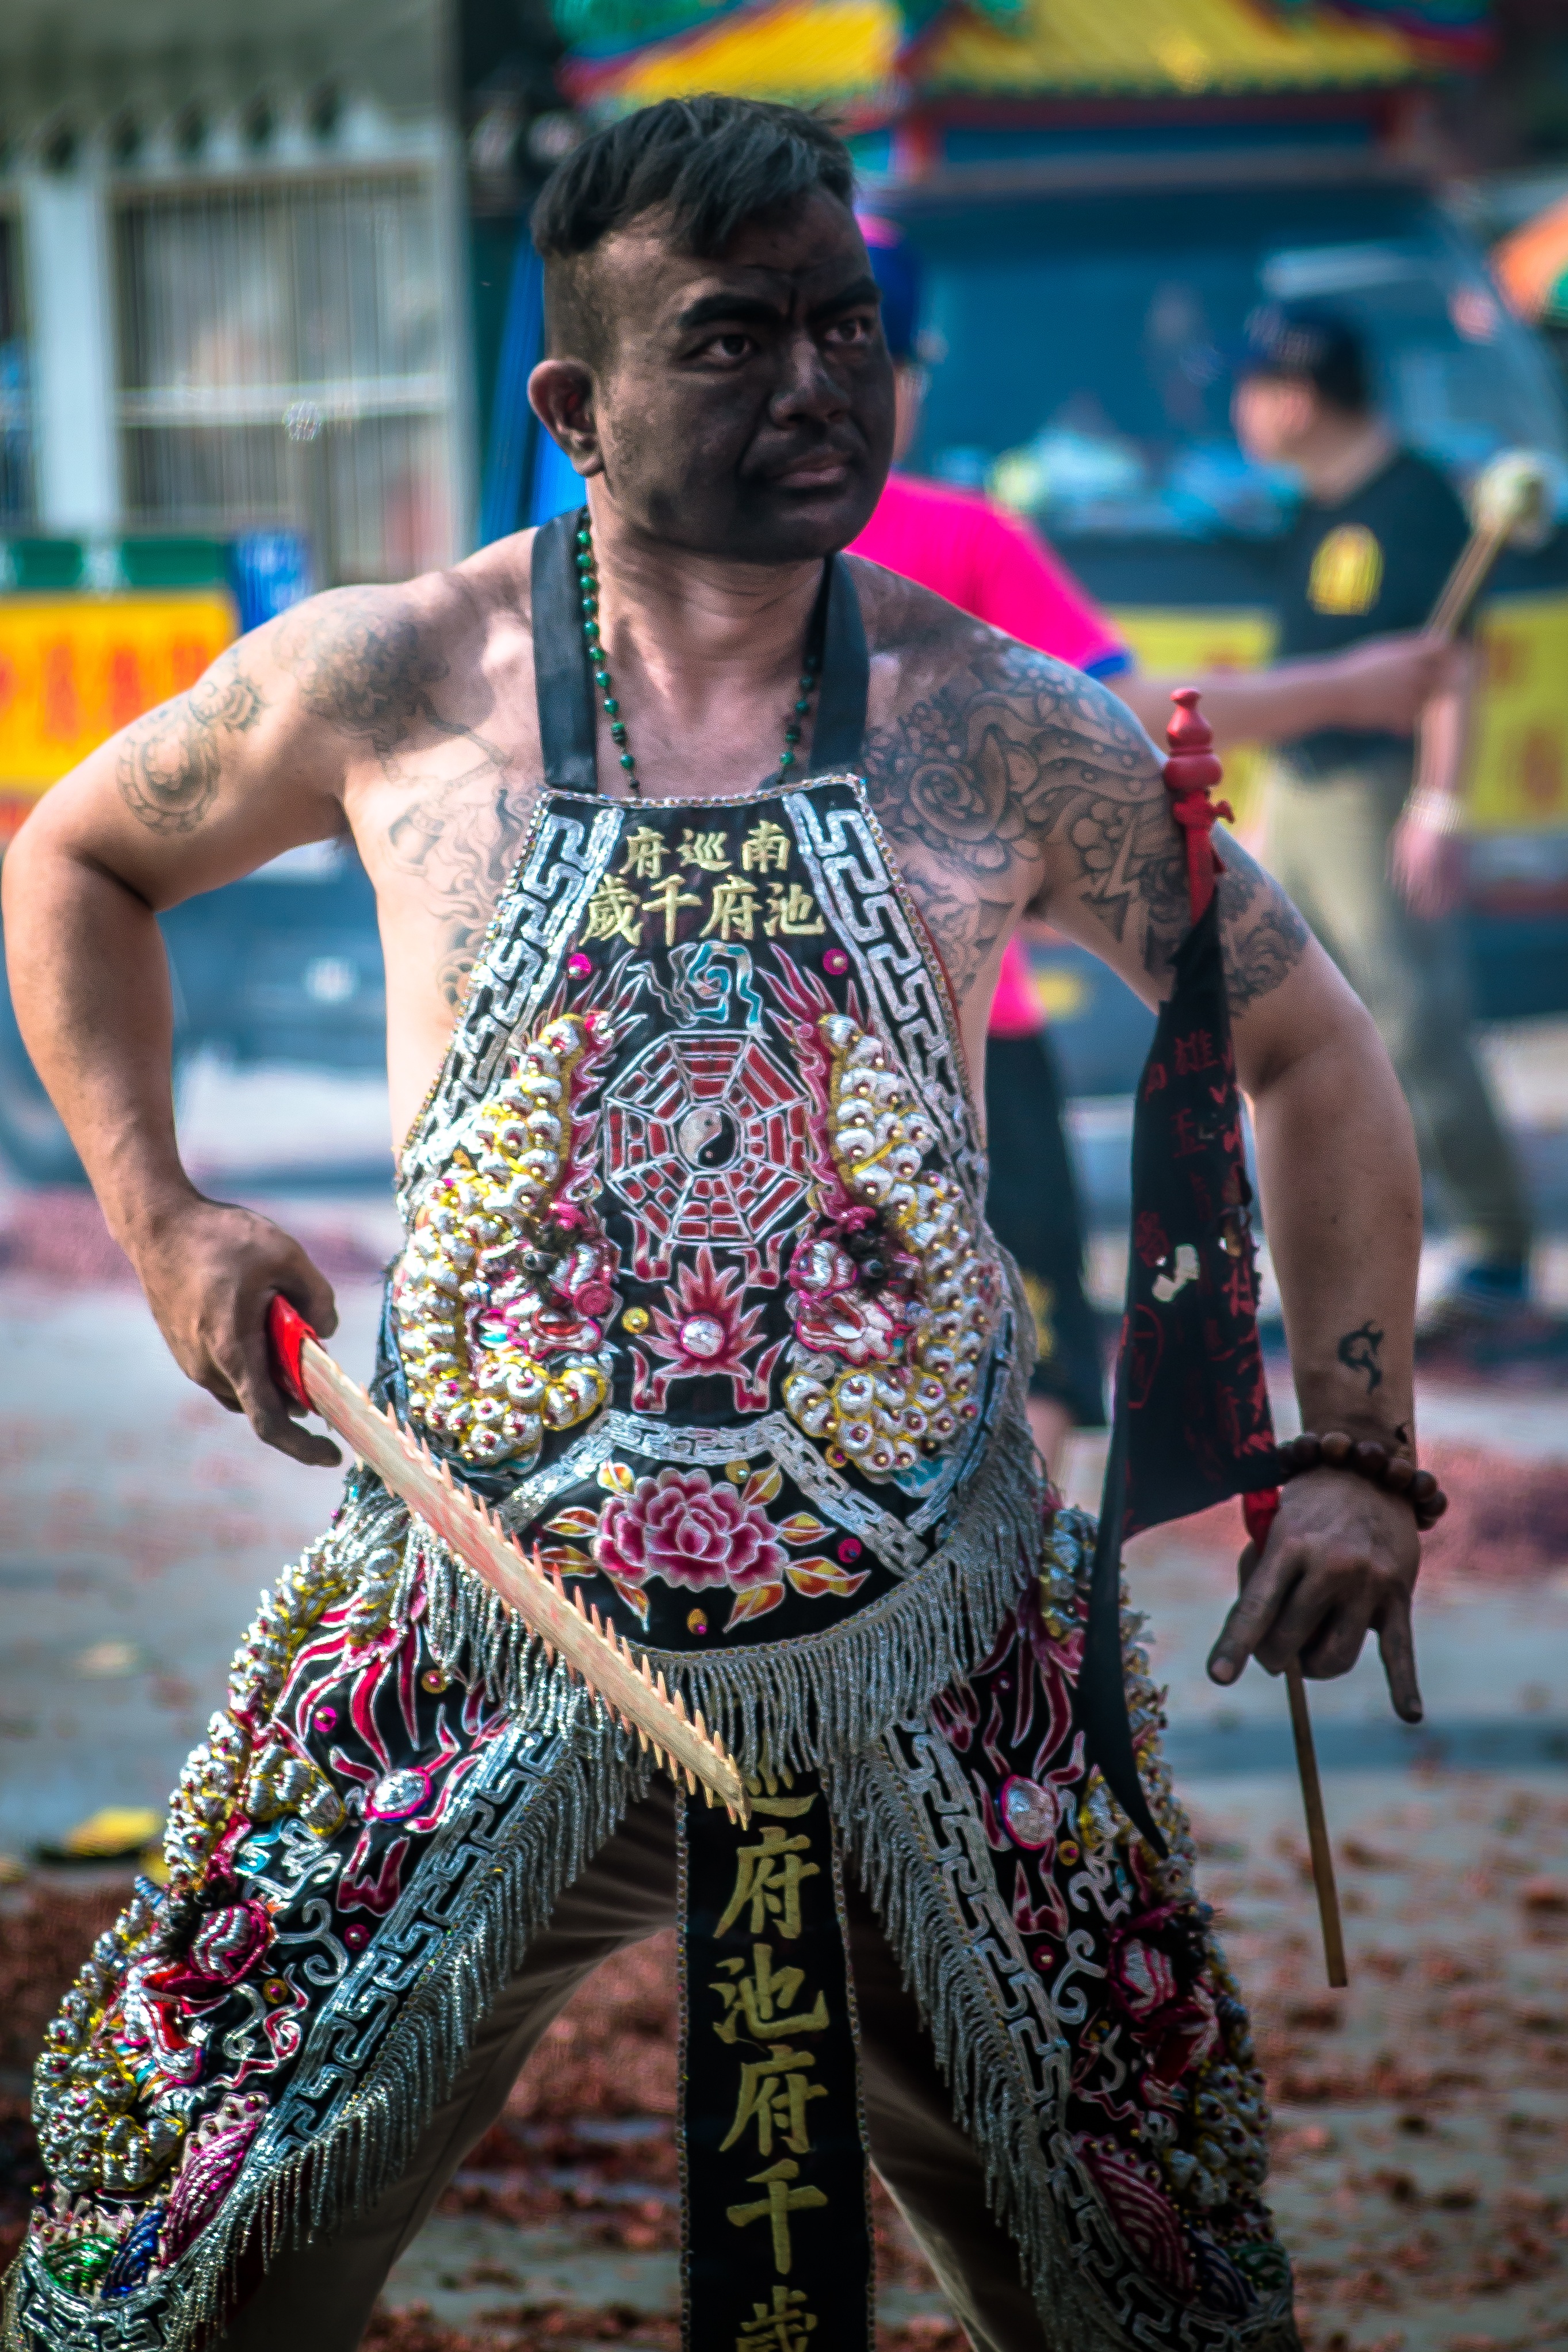
people, dance, color, performance art, tribe, festival, temple, sports, performance, taiwan, tradition, fair, god, performing arts, clairvoyance, taoism, eight whole new ball game, psychic mediums